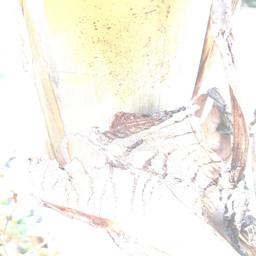
Label: BACTERIAL SOFT ROT